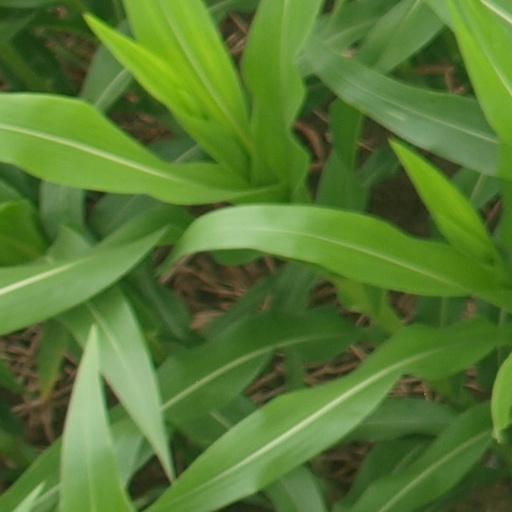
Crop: maize; corn